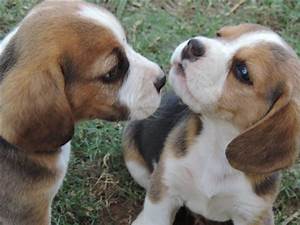
Label: dog